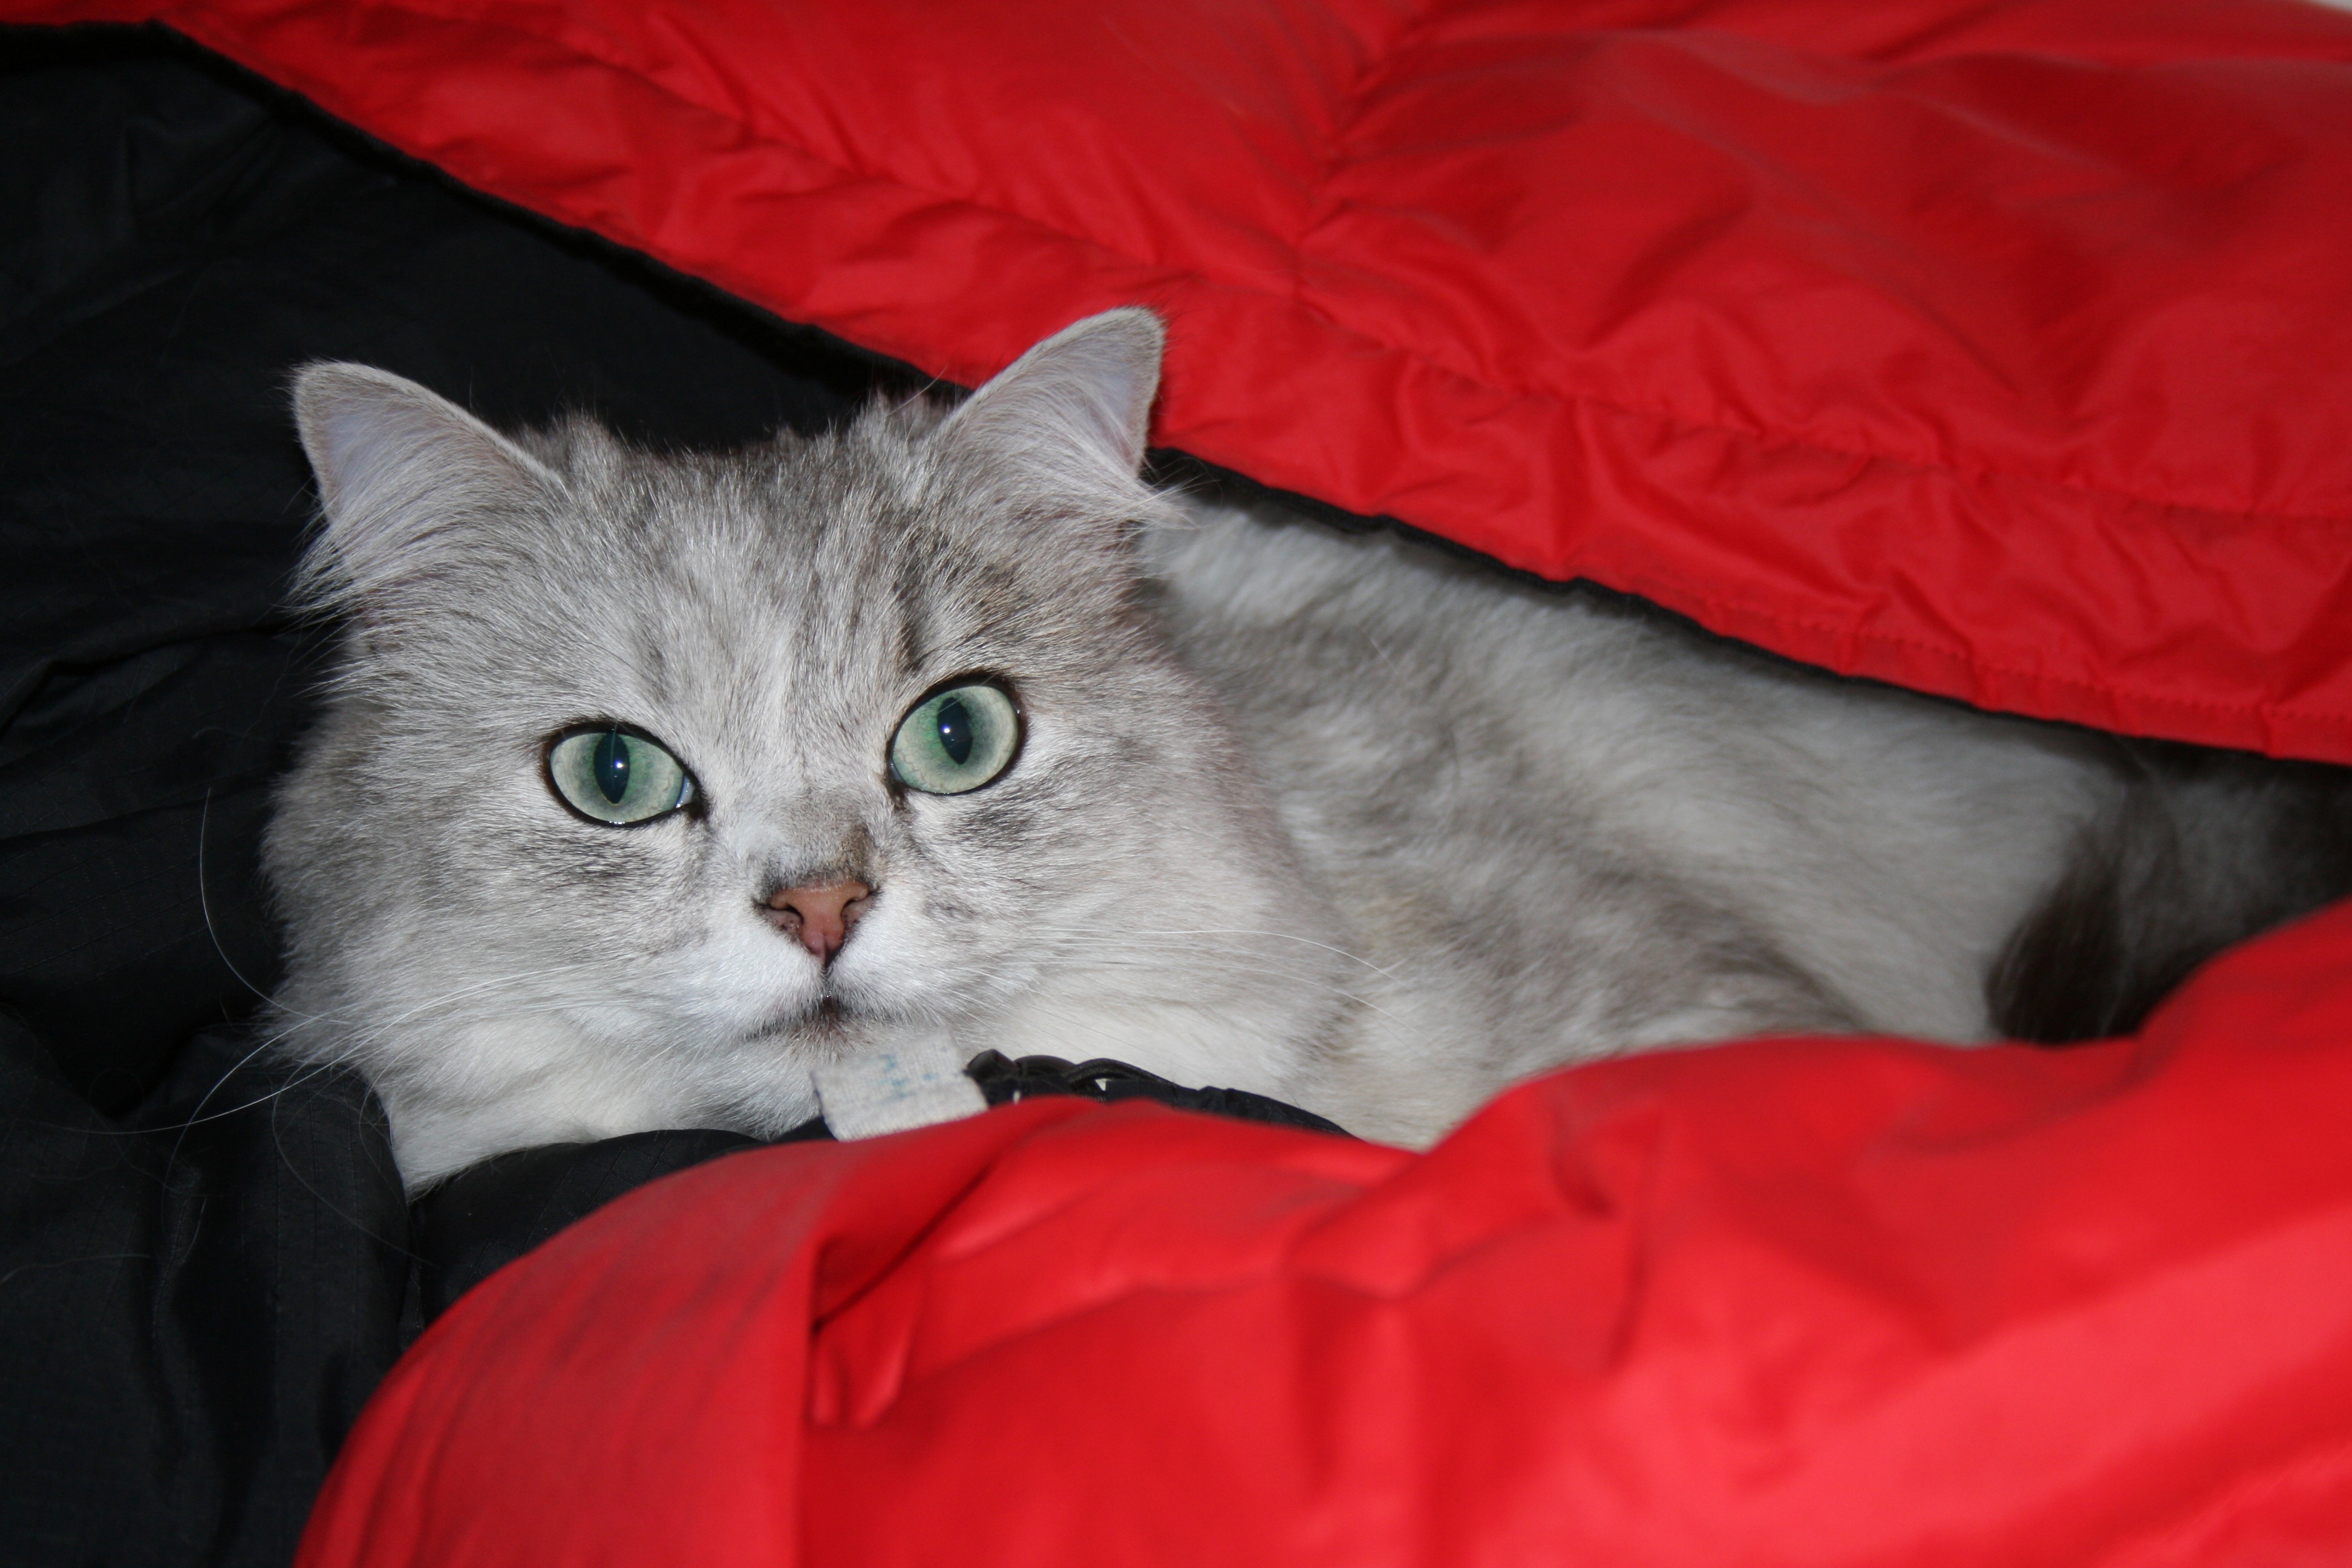
kitten, cat, mammal, whiskers, vertebrate, small to medium sized cats, cat like mammal, carnivoran, domestic short haired cat, domestic long haired cat, persian cat, chinchilla cat, silver chinchilla